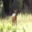
Label: deer